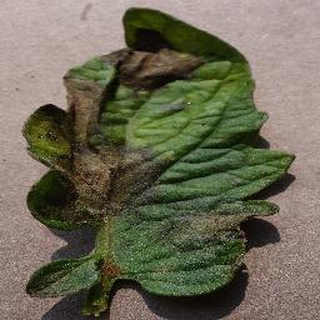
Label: tomato_late_blight